Ghost Hole

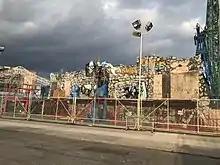
The Ghost Hole in 2019

The Ghost Hole was a horror-themed dark ride on Coney Island operated by 12th Street Amusements, a division of Li'l Sassy Anne, Inc. In 2021, the ride was removed and replaced by an expansion of Deno's Wonder Wheel Amusement Park, featuring a Vekoma suspended coaster named the Phoenix, and a kiddie coaster from SBF Visa in 2021.